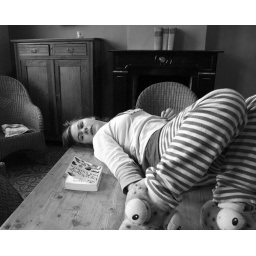
During the renovation work in the house, the Kids got somewhat crazy painting, sleeping on the kitchen table. Just been Teens.